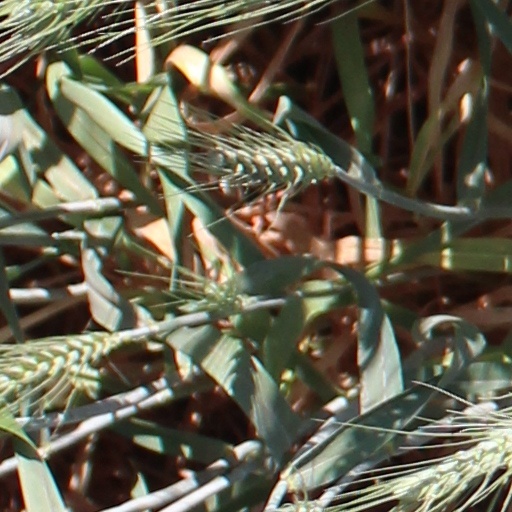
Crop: wheat